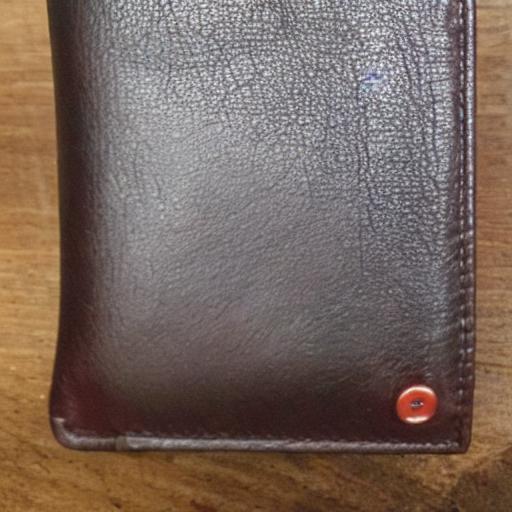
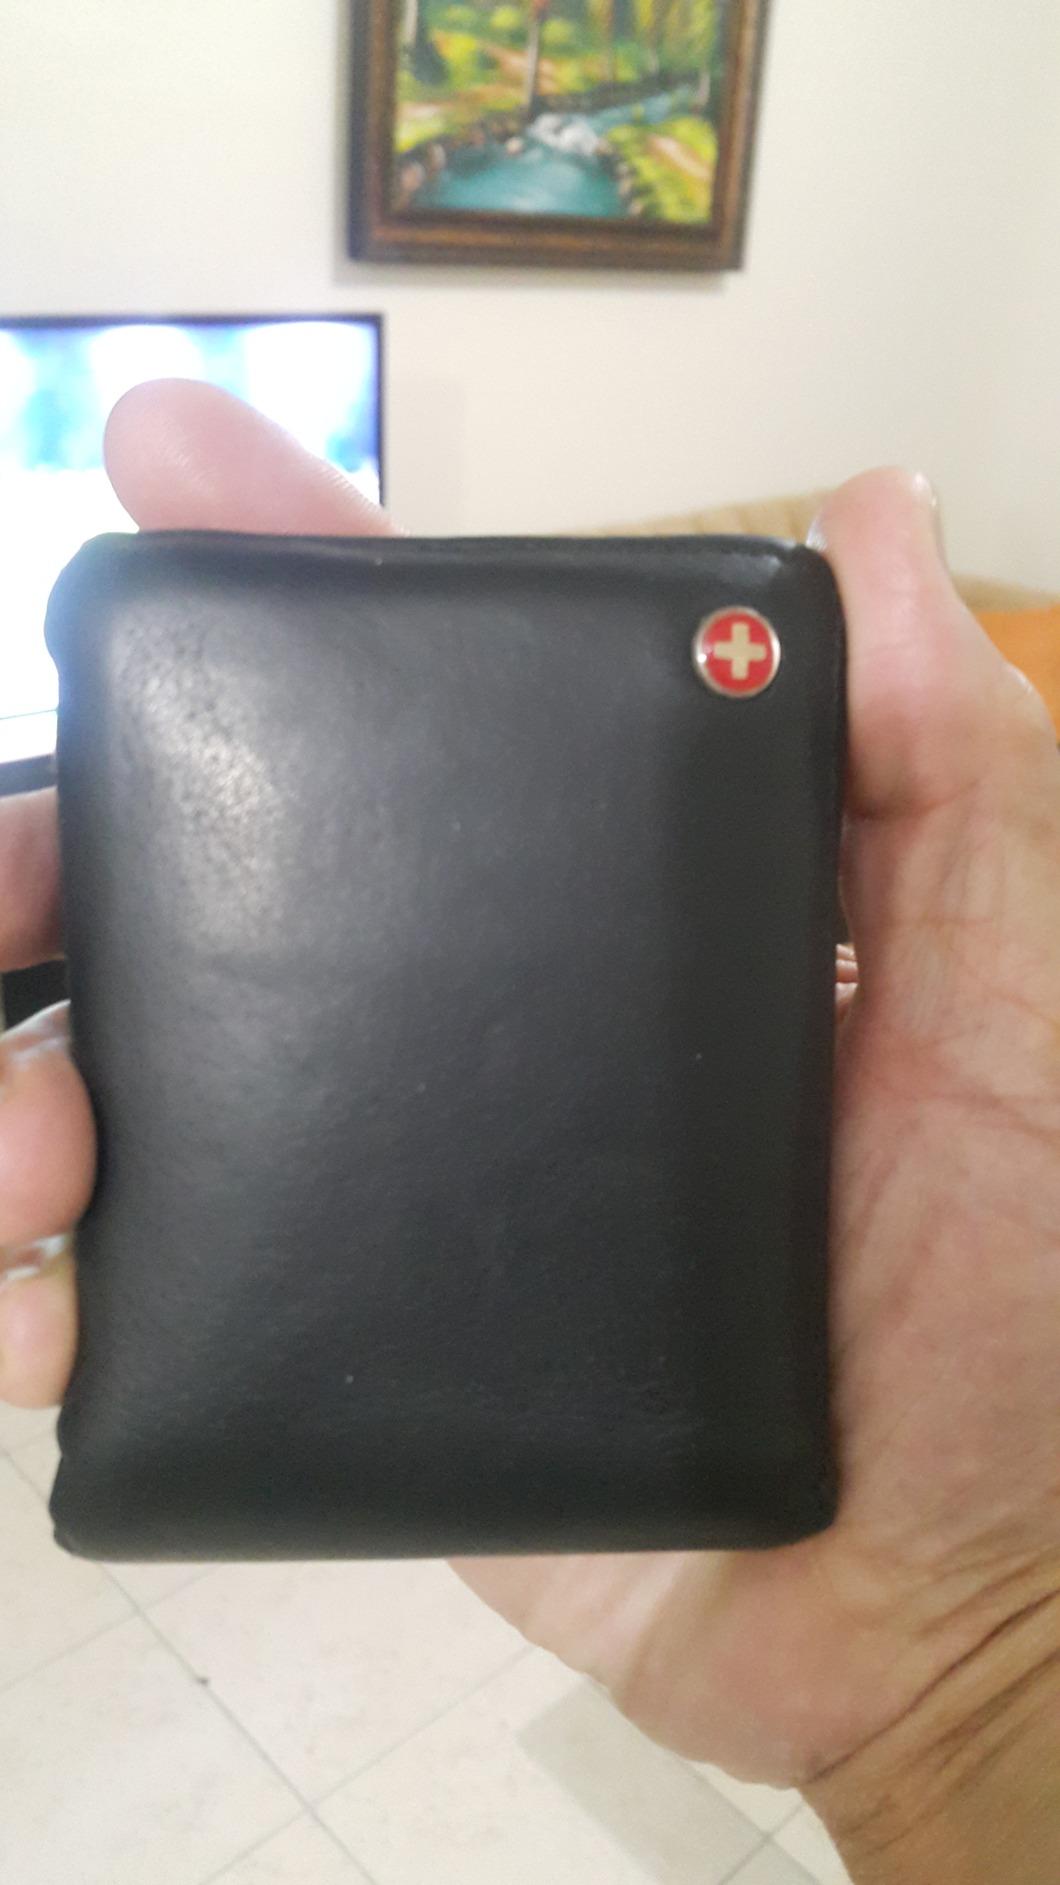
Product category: accessories_wallet
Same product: no